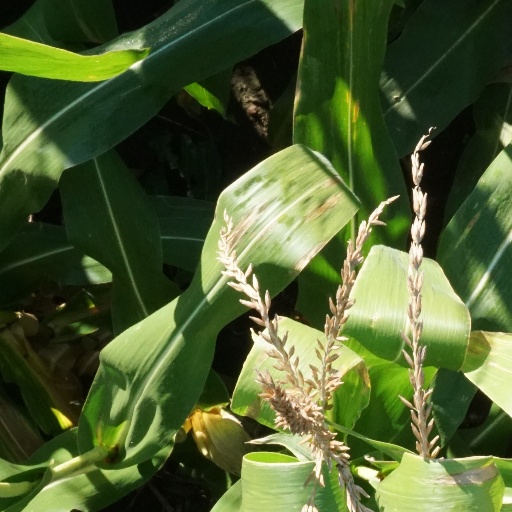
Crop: maize; corn